Vietnam's Next Top Model

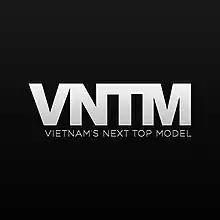

Vietnam's Next Top Model ("Người mẫu Việt Nam", or VNTM) is a Vietnamese reality television show in which contestants compete for the title of "Vietnam's Next Top Model." Contestants are given the opportunity to begin a career in the modeling industry, and the winner receives a modeling contract, a cash prize and a feature article in a fashion magazine.